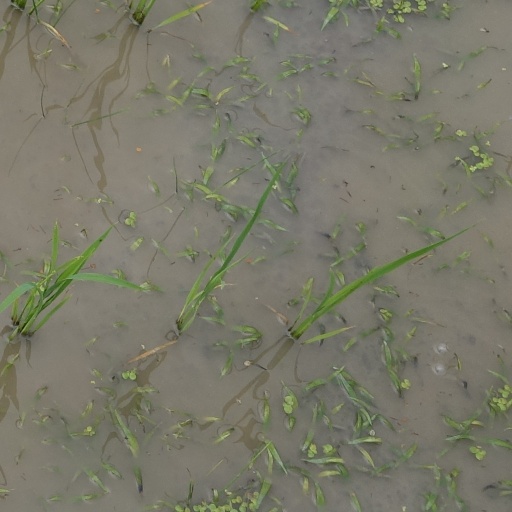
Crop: rice